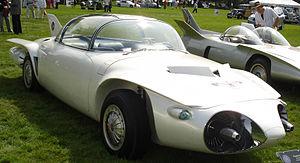
Les General Motors Firebird sont quatre prototypes de véhicules de General Motors, trois présentés aux salons de l'auto Motorama de 1953, 1956 et 1959, le dernier à la Foire de New York en 1964.